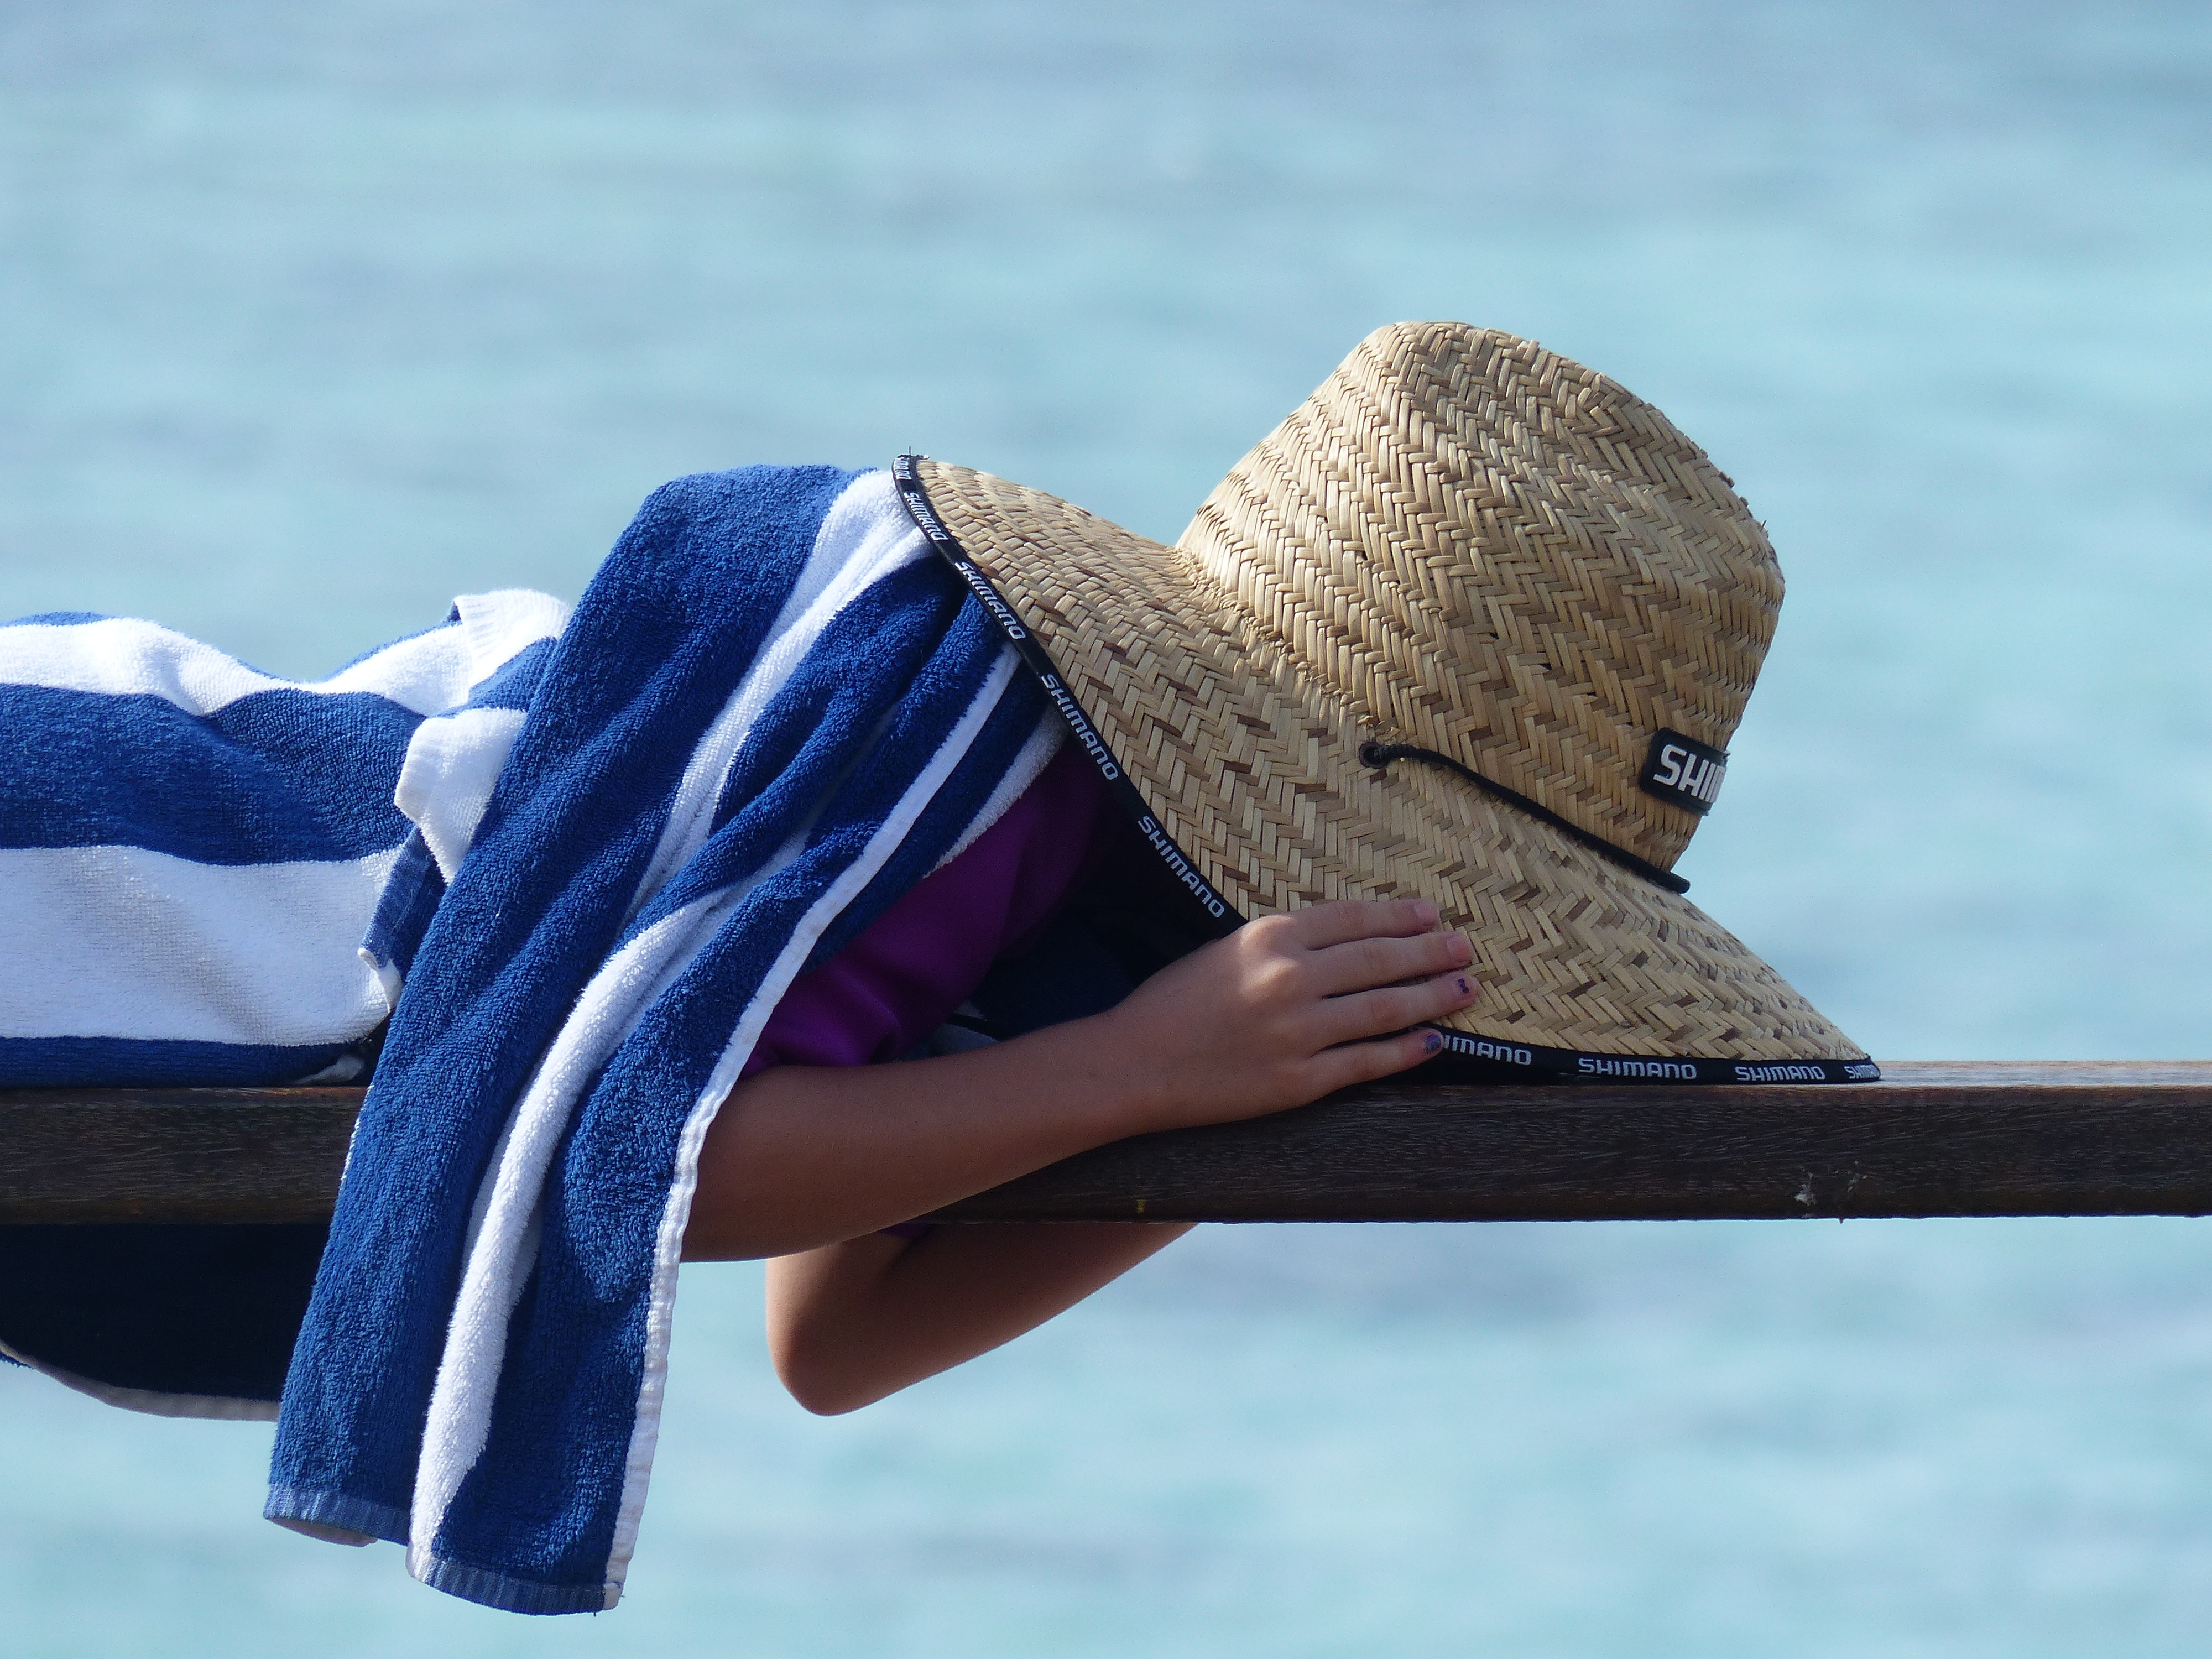
hand, sea, person, boy, kid, cute, summer, vacation, recreation, leg, young, spring, relax, child, human, blue, clothing, lifestyle, season, straw hat, textile, relaxation, little, joy, resting